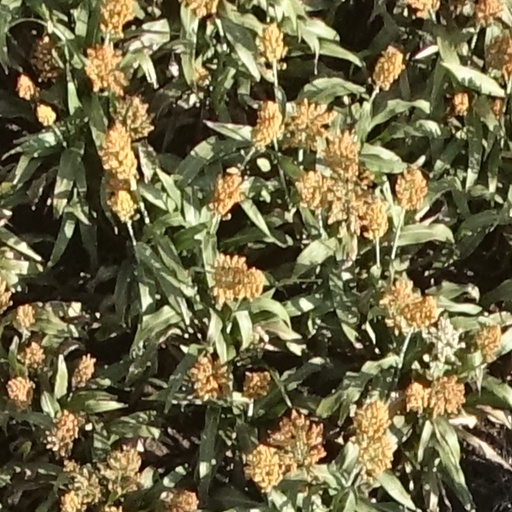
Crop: sorghum